Agriculture in Brazil

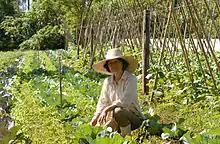
Vegetable plot on a family farm

Crop transport is a longstanding structural problem for Brazilian agriculture. Calmon noted that, since the Empire, "the disposal of the harvest is difficult" and indicated that "the old projects of iron roads or cartable paths, linking the coast to the central mountains [...] are resisted by skeptical statesmen, quoting Thiers, who, in 1841, believed that railways were not convenient to France".